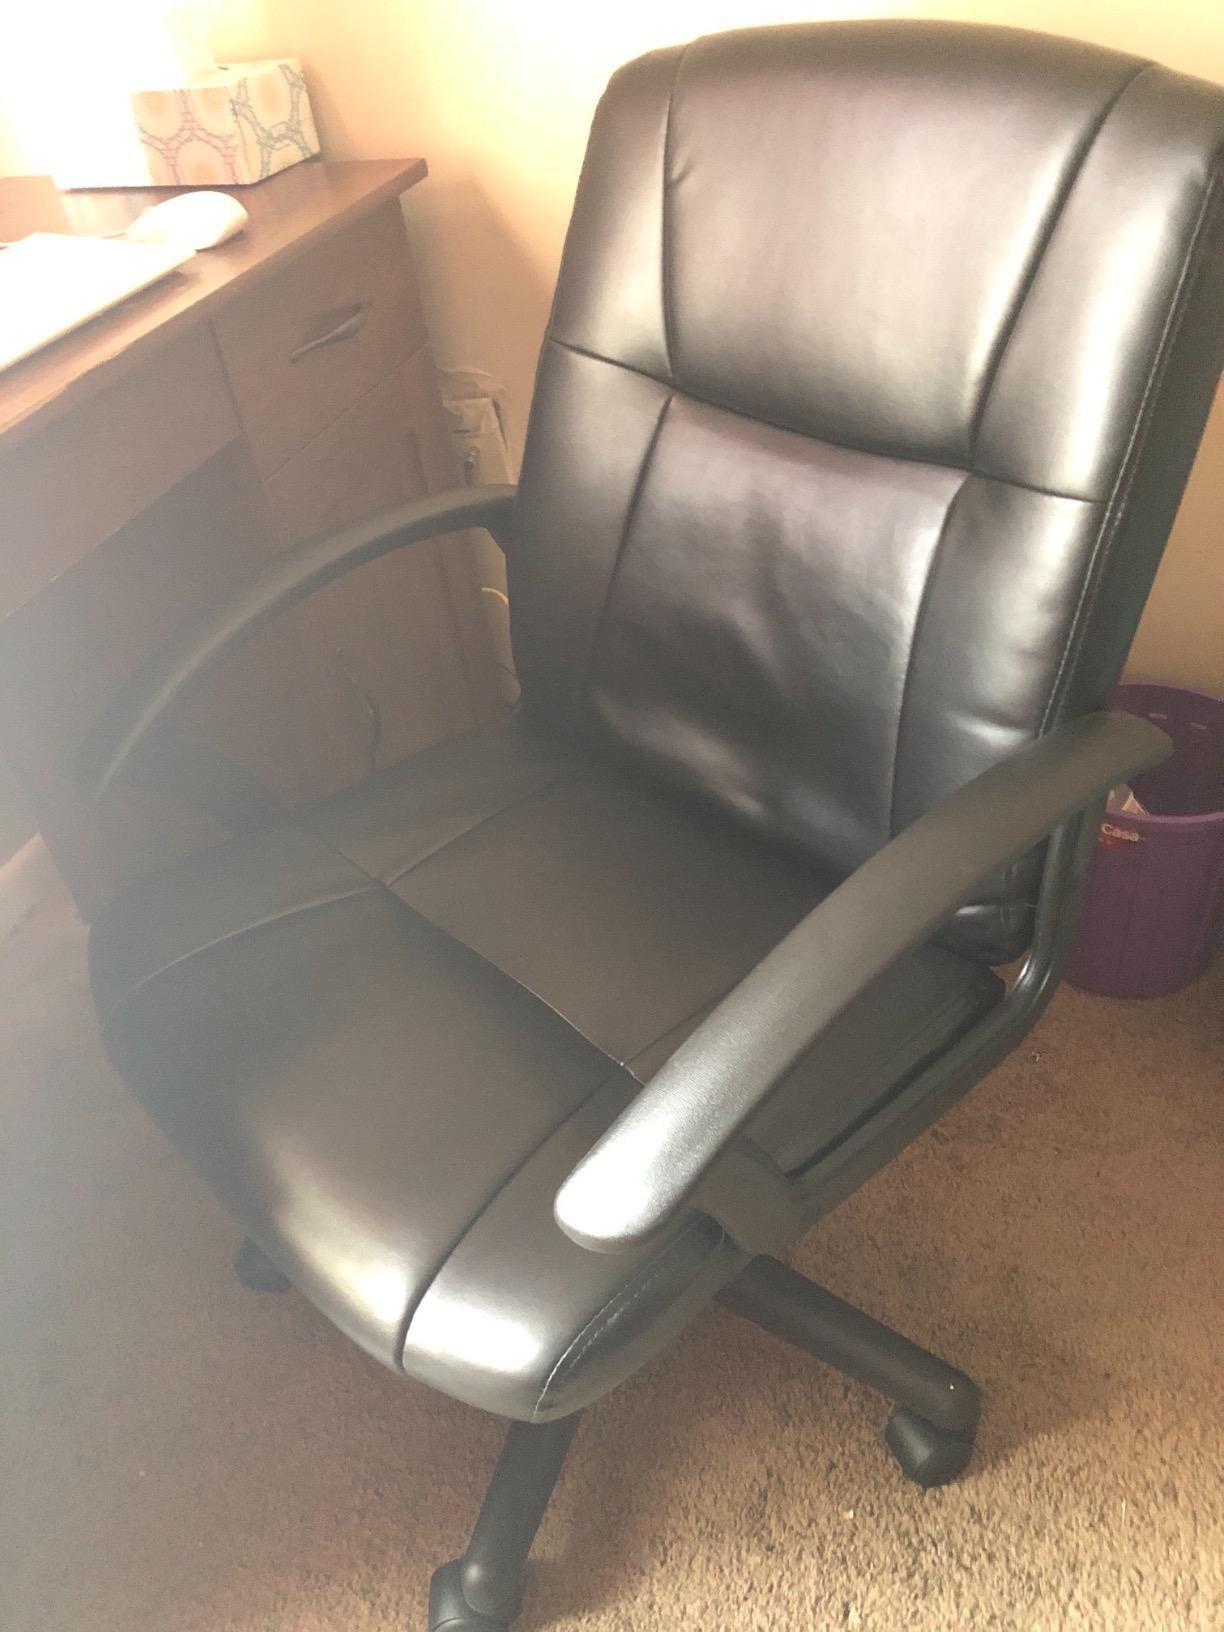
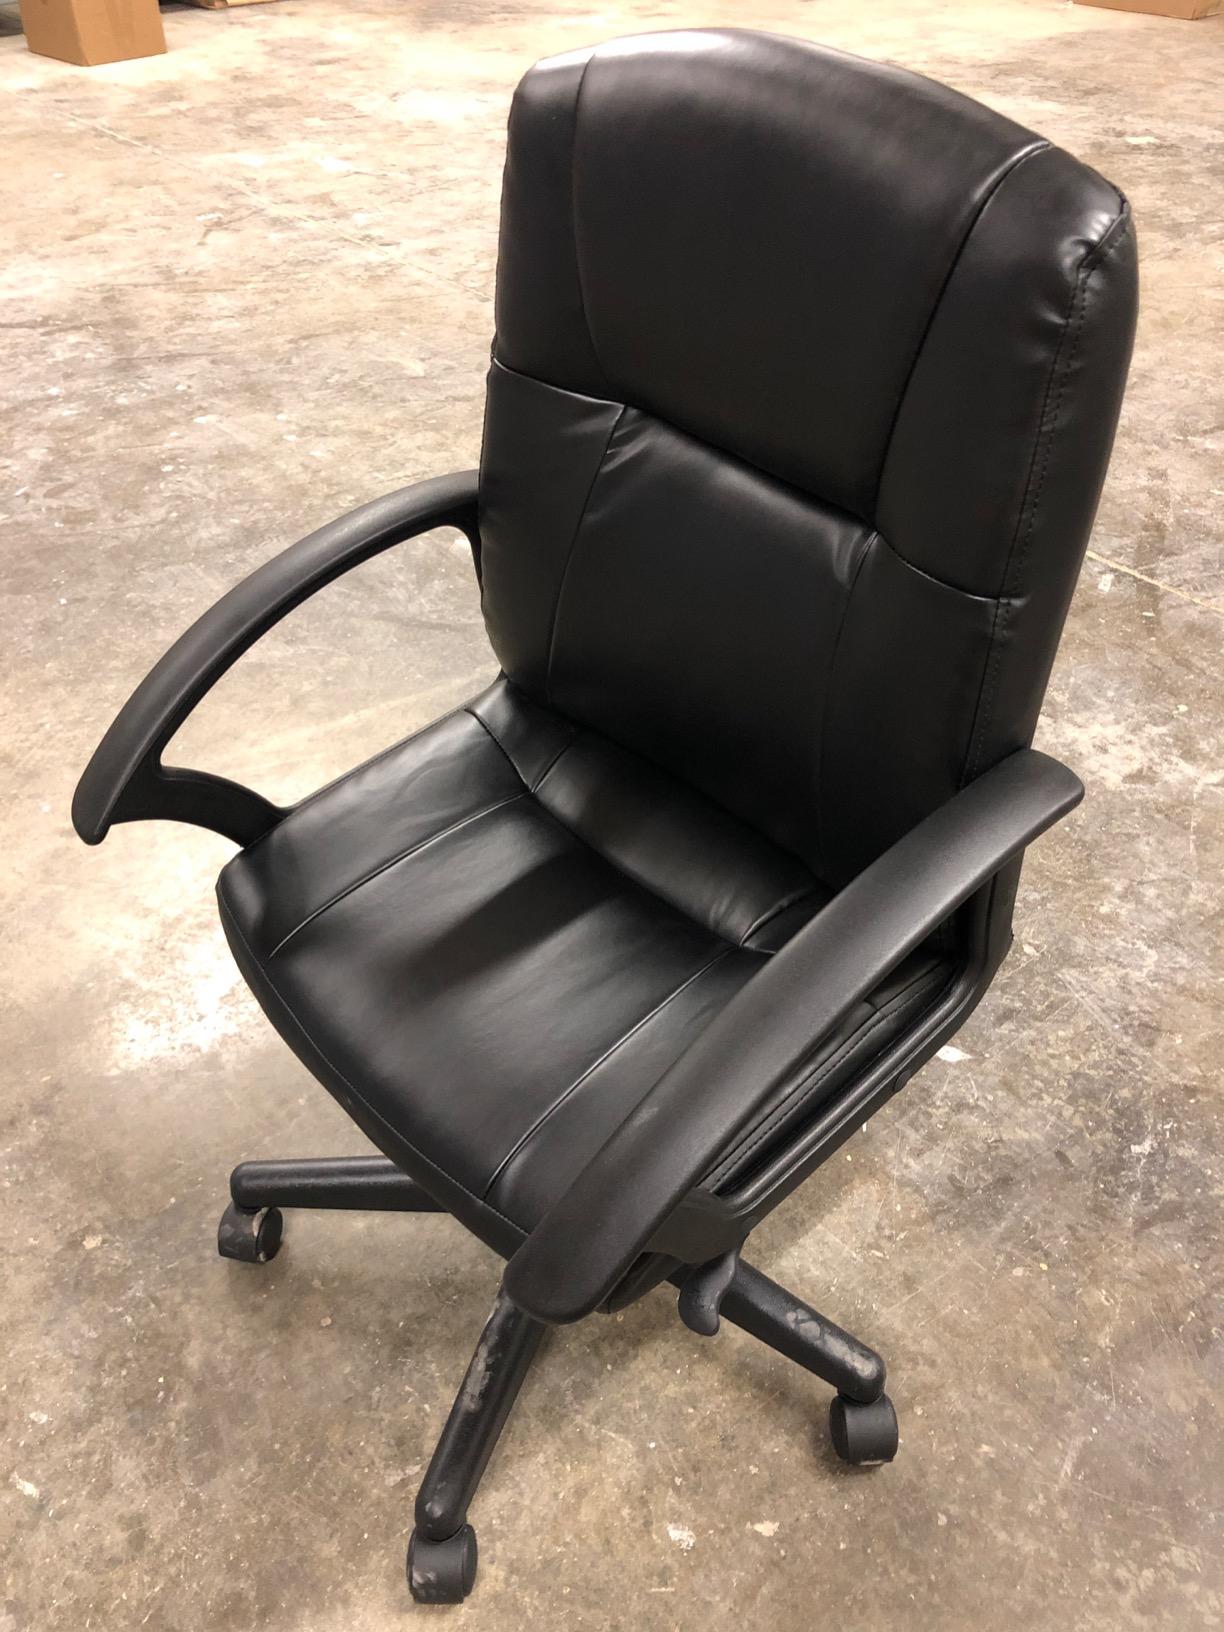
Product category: items_chair
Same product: yes